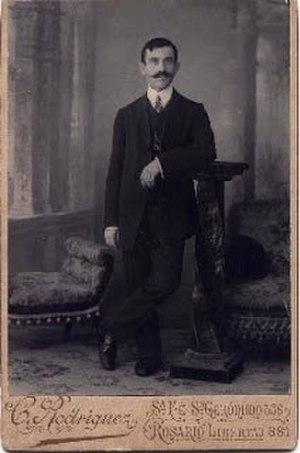
Santiago Lavin Cuadra était un agriculteur et chef d'entreprise espagnol fondateur de la ville duranguense de Gómez Palais. Originaire de Santander, en Espagne, il est né le 20 juillet 1834 et il est mort à Mexico le 16 mai 1896 à l'âge de 62 ans.